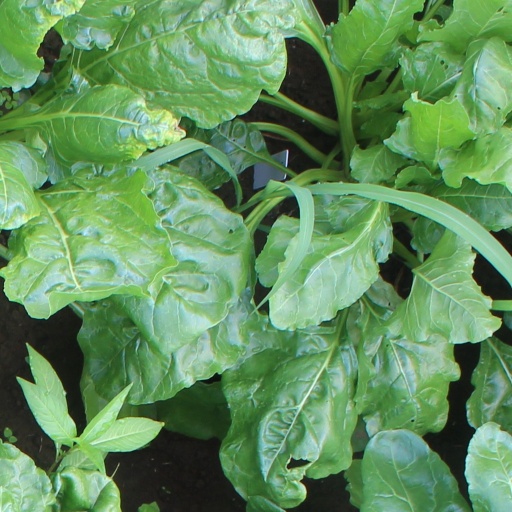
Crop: sugar beet